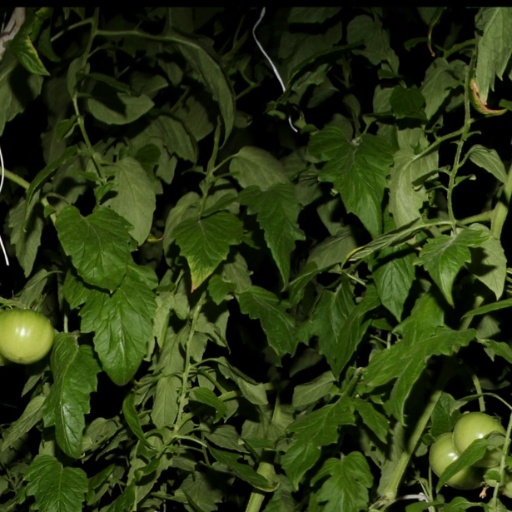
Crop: tomato